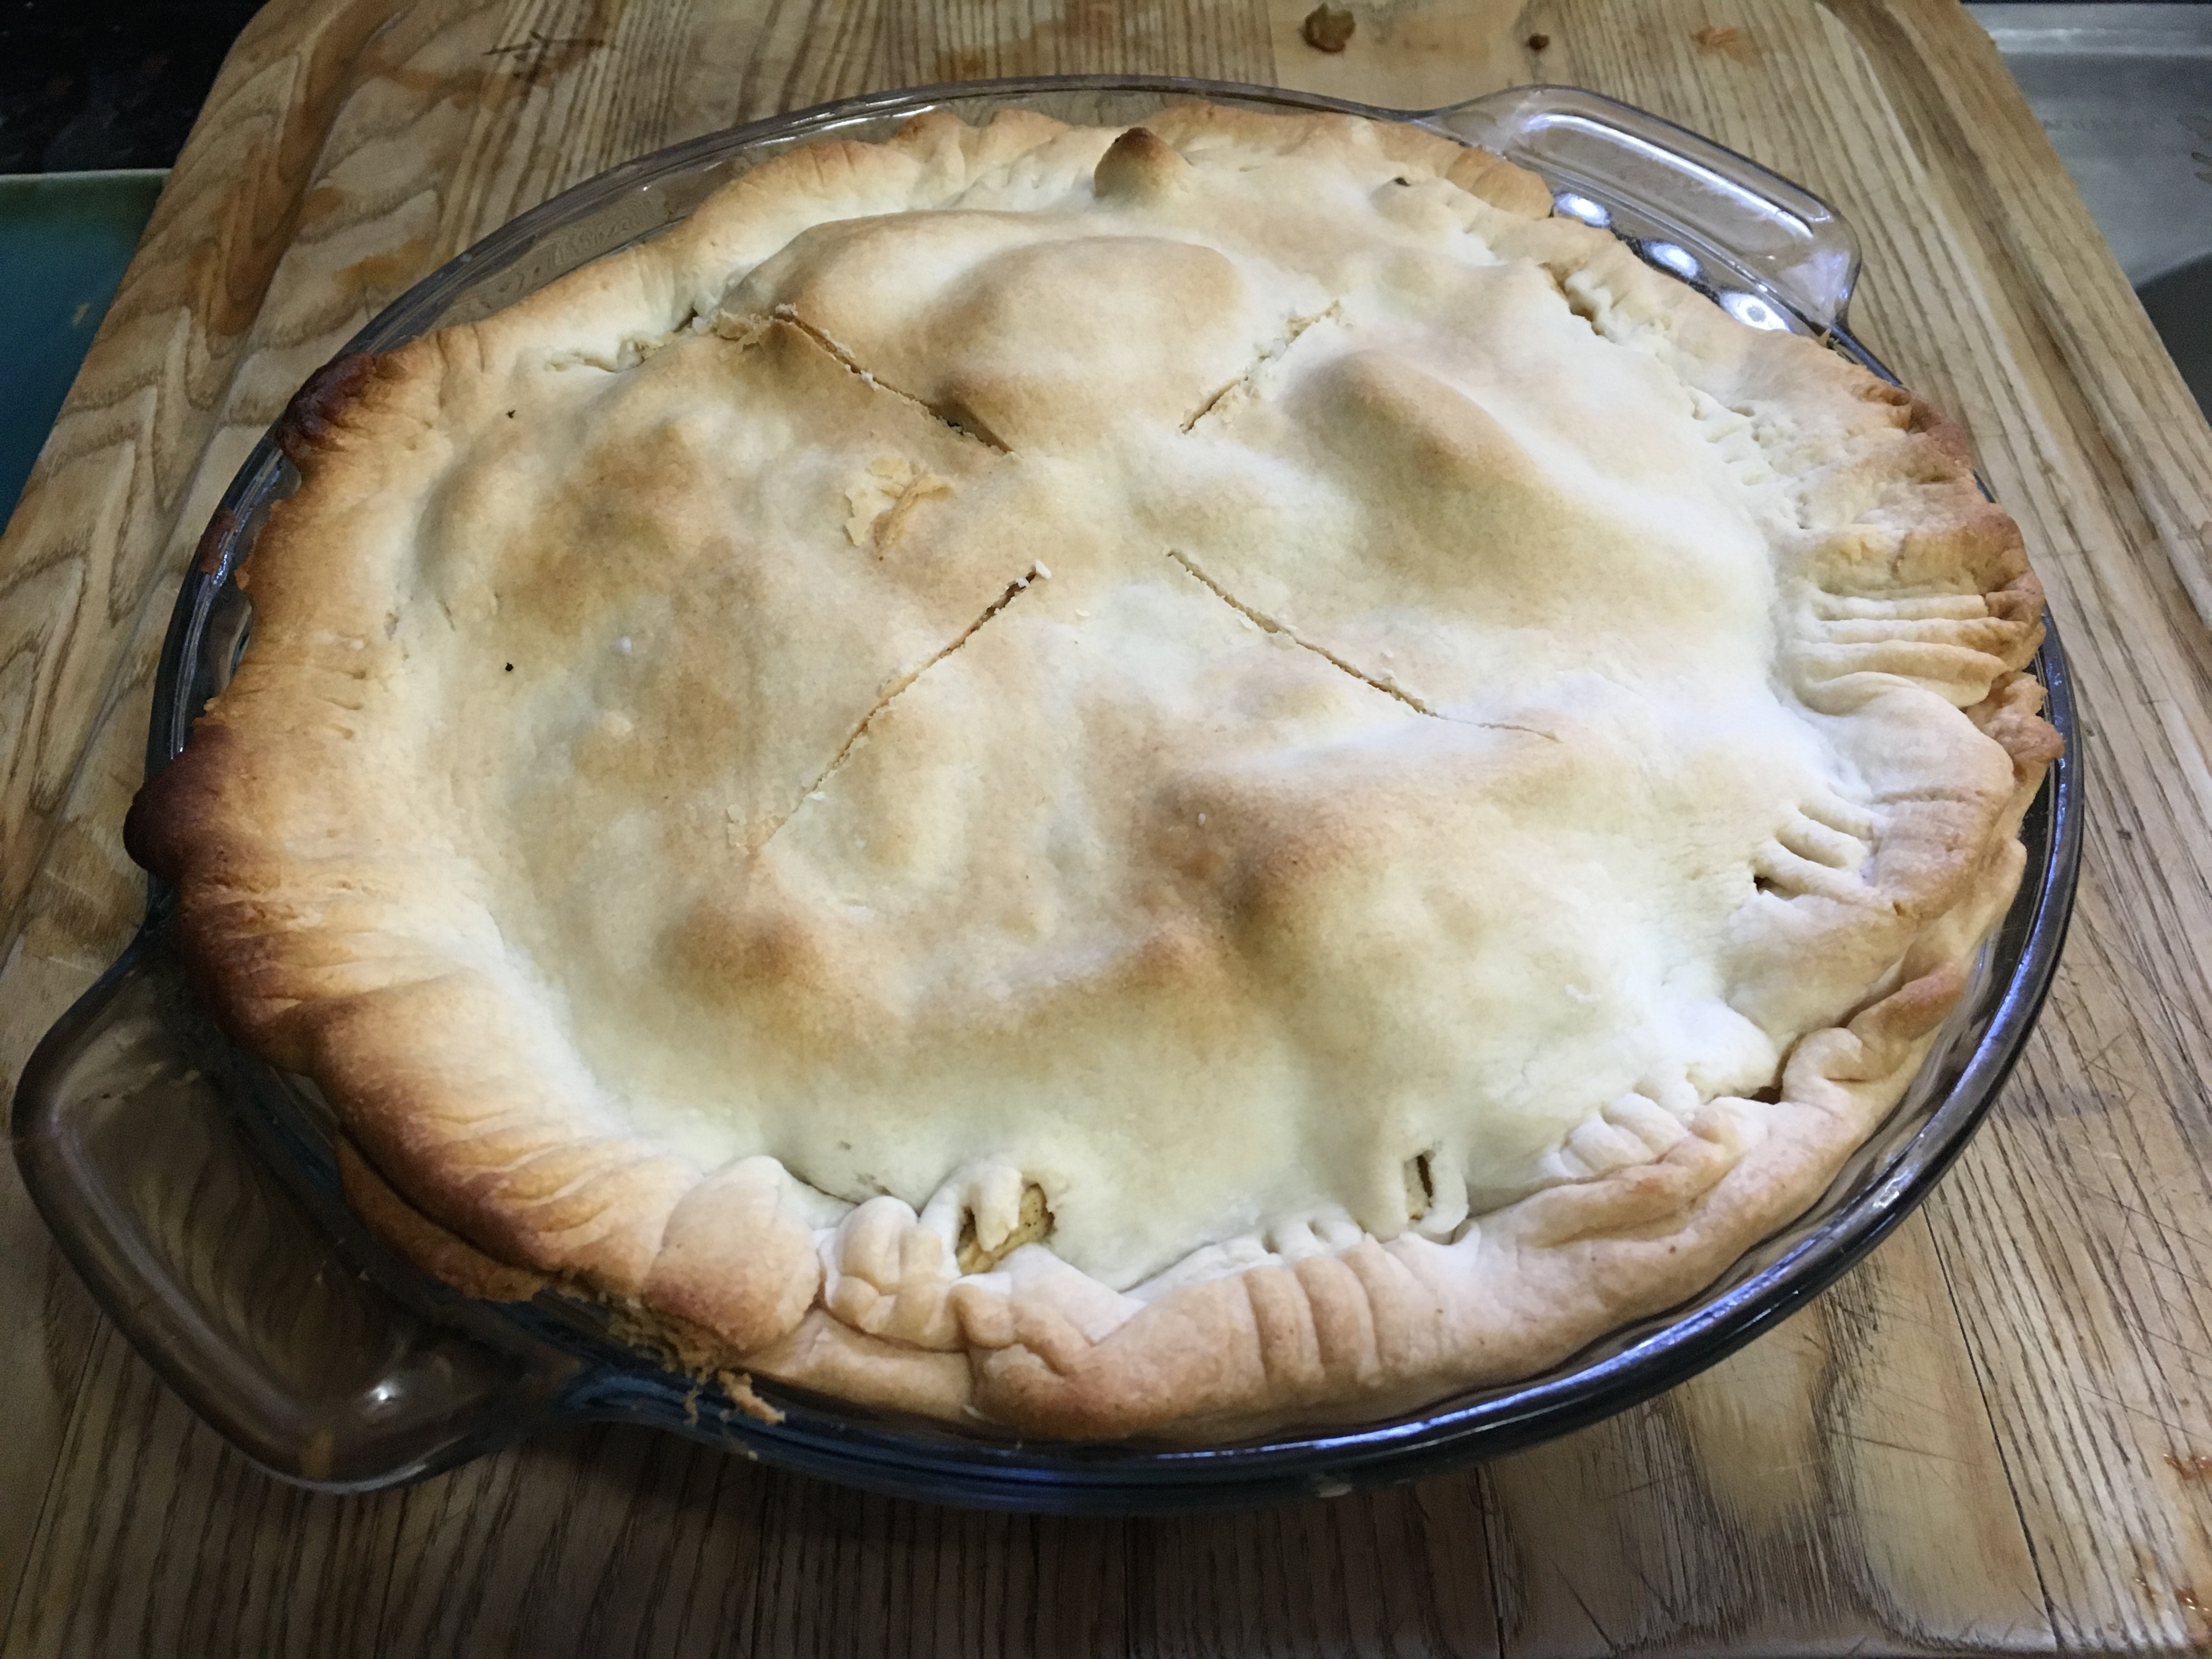
apple, dish, food, produce, baking, dessert, cuisine, pie, baked goods, pot pie